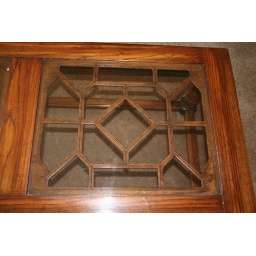
Glass top over ornate inlay detail. Beautiful condition, rectangular with two square glass insets.